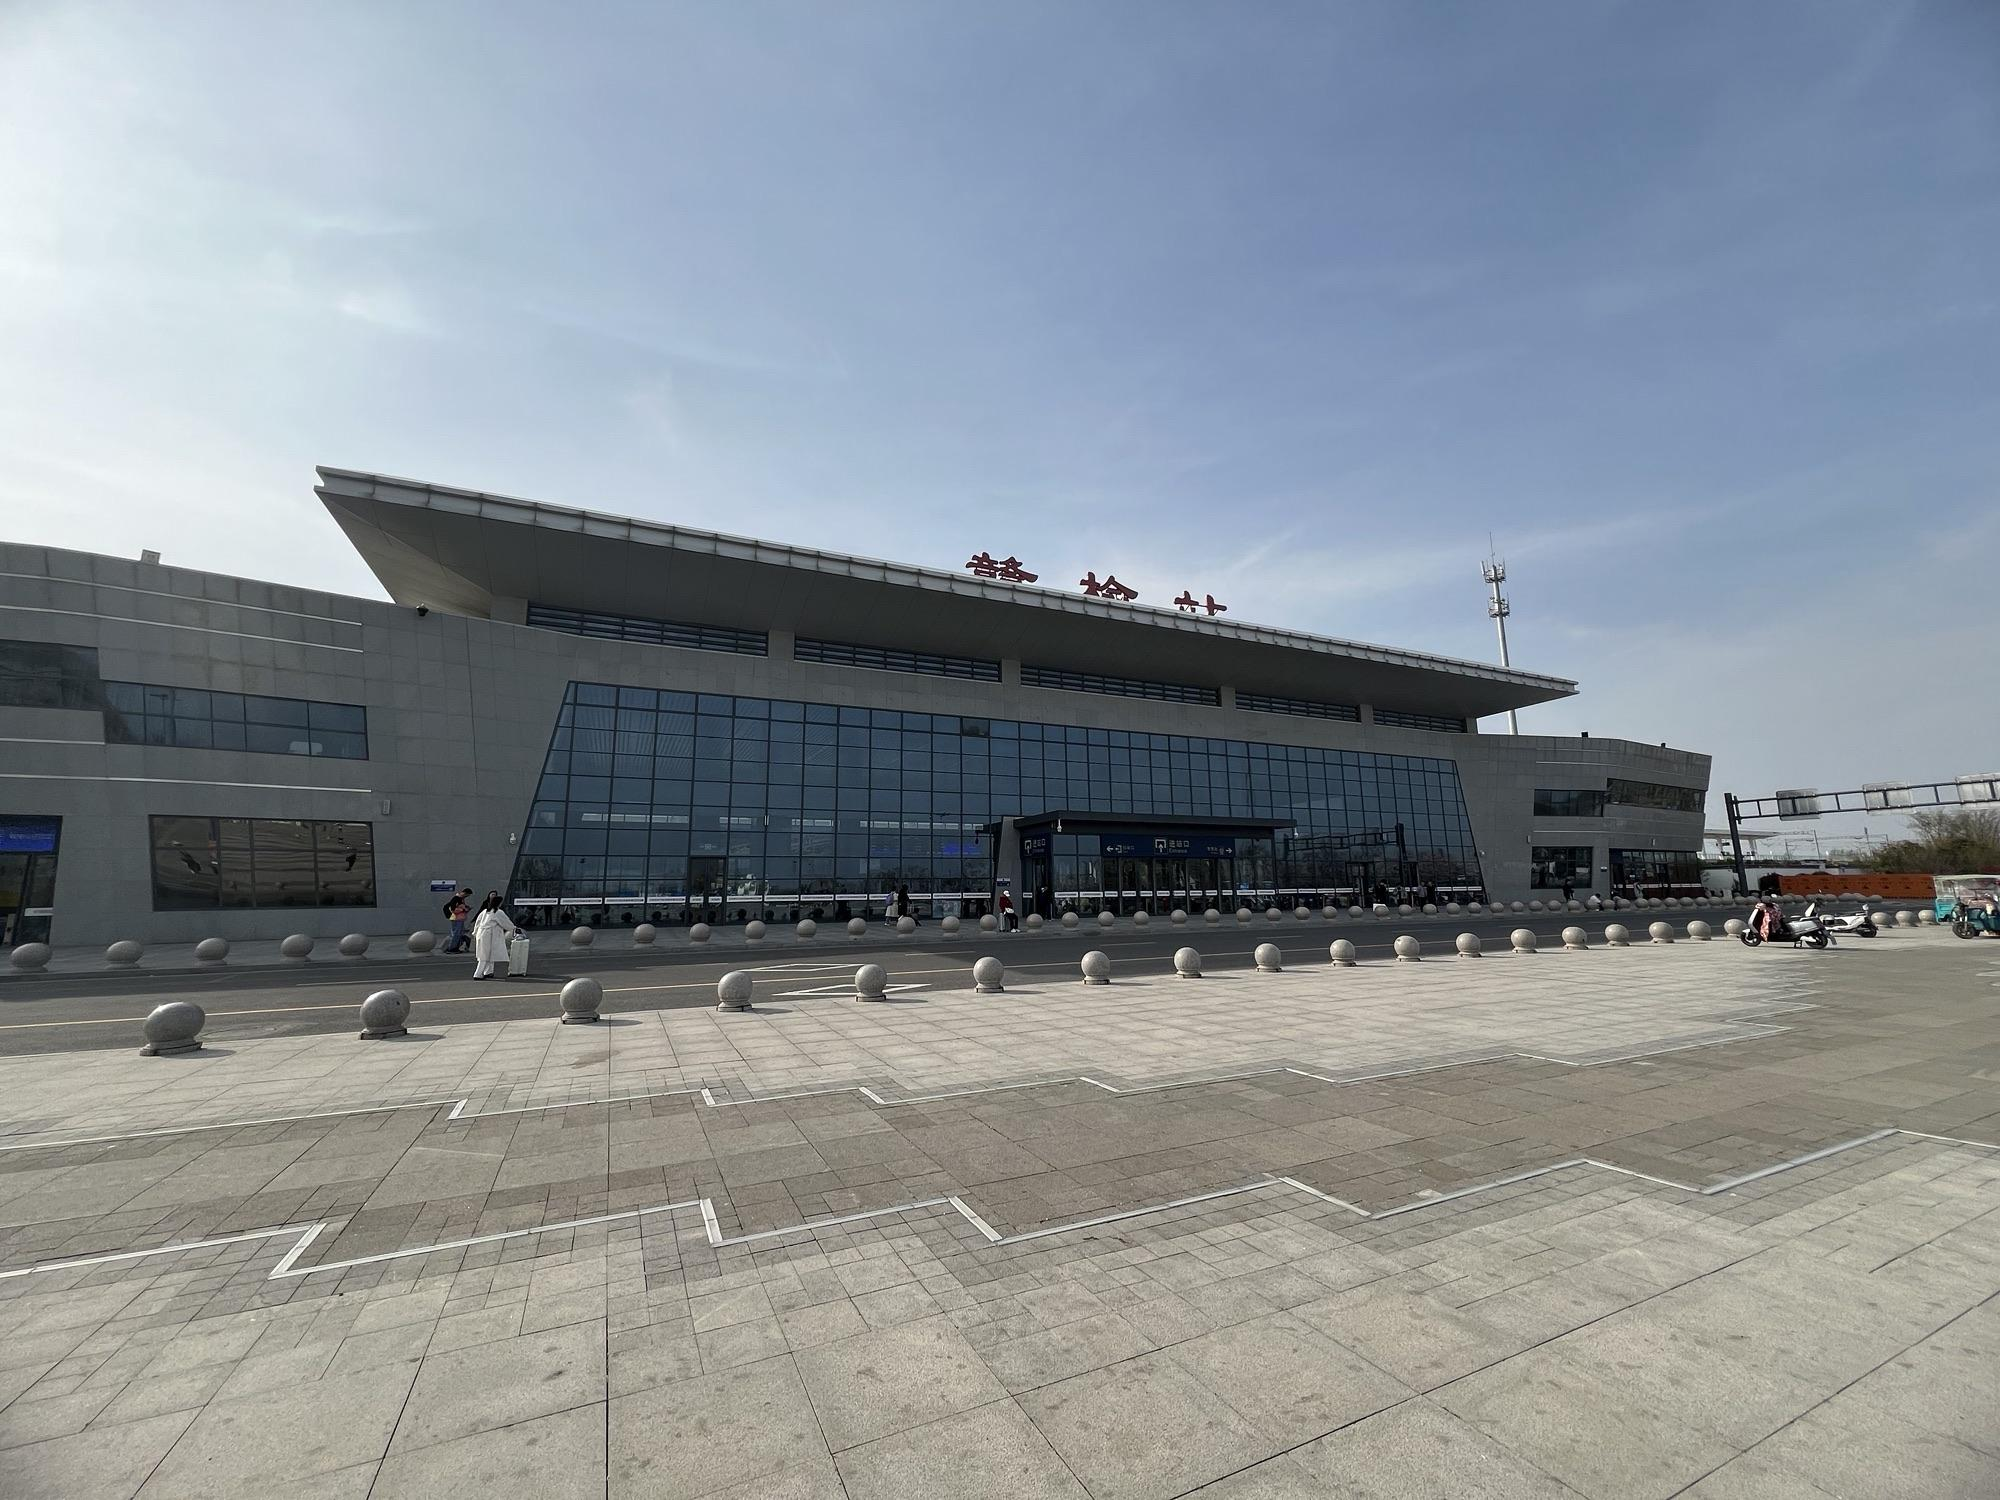
地标名称：赣榆站
所在城市：连云港市·赣榆区